The Diamond Girls

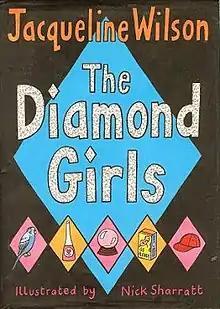
First edition (publ. Doubleday)

The Diamond Girls is a 2004 children's novel by Jacqueline Wilson. The protagonist and narrator is Dixie Diamond, the youngest (at the start of the novel) in a family of four sisters, who all have different fathers. Their mother Sue, pregnant with her fifth child, which she believes to be a boy, decides to move them from their domicile on a council estate to a larger council house on the "Planet Estate." All her children are unhappy about this, especially the oldest, Martine, whose boyfriend Tony lives next door. As an avid believer in astrology, tarot cards, and destiny, Sue believes she knows her baby is going to be a boy, and that, regardless of her daughters' opinions, moving will be the best thing for the family.